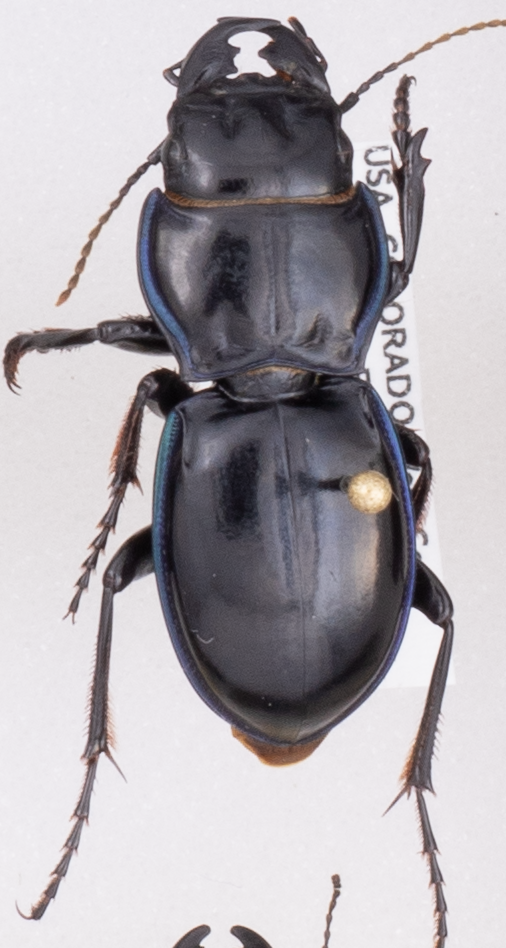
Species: Pasimachus elongatus
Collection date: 2020-09-16
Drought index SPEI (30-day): -0.71
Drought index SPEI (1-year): -1.01
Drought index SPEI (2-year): -0.17